International Broadcasting Bureau Greenville Transmitting Station

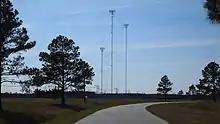
Site B broadcast towers, Greenville Transmitting Station

In the early 1950s, VOA planned for the construction of a high-power shortwave complex on the East Coast of the United States to provide coverage to Europe, Africa, and South America. By 1954, the project was suspended, but the need continued to grow. The transmitters in Wayne, New Jersey, and Brentwood and Schenectady, New York continued to become more inadequate every year. Congress gave approval for a new transmission station in 1958. That same year site exploration found 38 potential locations. Final selection was made a year later, and the land was acquired. The site had to be south enough to avoid the northern auroral zone, but close enough to Washington D.C. to keep transmitting cost to a minimum. Because of the number of transmitters needed, it was decided to split the transmission site into two, site A and site B. The receiving facilities, program master control, communications center, and station main offices were located at site C. Construction began on February 15, 1960 and was completed December 7, 1962, at a cost of $23–24 million. All three stations were dedicated by President John F. Kennedy and became operational on February 8, 1963. The new facilities doubled the VOA's power and employed 100 people around the clock. The cost was offset by the closure of the transmitters in Wayne, Brentwood, and Schenectady. From January 1988 until mid-1997, the station was the network training facility for new Foreign Service Officers, who spent six months in training at the stations prior to being sent overseas. The Greenville facilities became the most powerful international broadcaster in the world, in both physical size and radio frequency